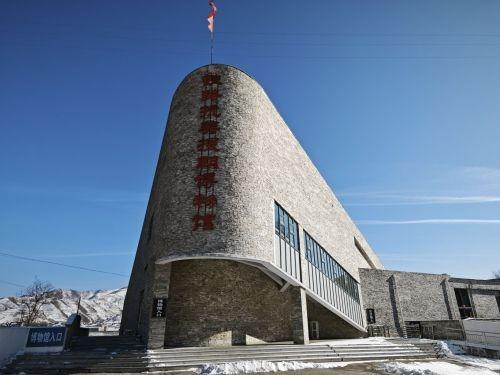
地标名称：铁路抗美援朝博物馆
所在城市：丹东市·宽甸满族自治县